Dingo

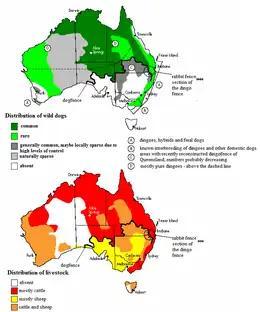
Distribution of wild dogs and livestock

The first British colonists who settled at Port Jackson, in 1788, recorded the dingo living with indigenous Australians, and later at Melville Island, in 1818. Furthermore, they were noted at the lower Darling and Murray rivers in 1862, indicating that the dingo was possibly semi-domesticated (or at least utilised in a "symbiotic" manner) by aboriginal Australians. When livestock farming began expanding across Australia, in the early 19th century, dingoes began preying on sheep and cattle. Numerous population-control measures have been implemented since then, including a nation-wide fencing project, with only limited success.